Ninjago: Crystalized

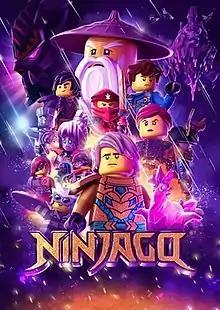
"Crystalized" poster, which spoofs the poster of ""

Crystalized is the fifteenth and final season of the animated "Ninjago" television series (titled "Ninjago: Masters of Spinjitzu" before the eleventh season). The series was created by Michael Hegner and Tommy Andreasen. The season aired in two parts: the first in May 2022, and the other from September to October 2022. Following the passing of Kirby Morrow, Andrew Francis is cast as the new voice actor of Cole.